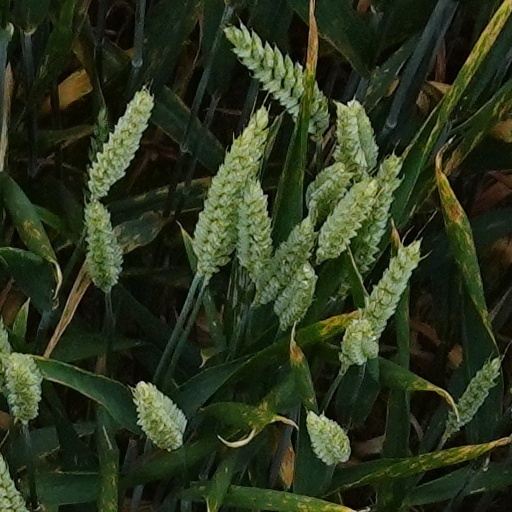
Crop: wheat